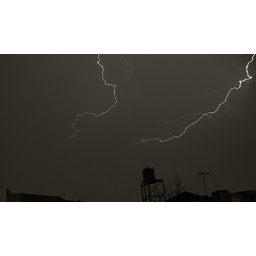
closer up in black & white